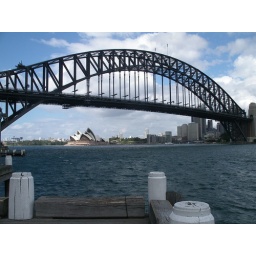
Sydney harbour bridge with the opera house in the background.